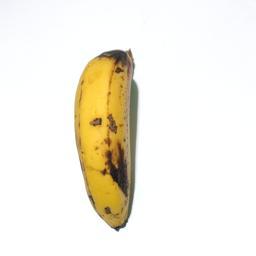
Ripeness: Ripe